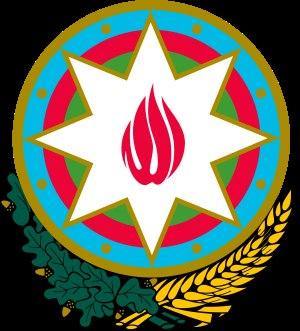
Le ministère des Affaires étrangères de l'Azerbaïdjan est une agence gouvernementale de niveau ministériel en République d'Azerbaïdjan chargée de conduire et de concevoir la politique étrangère azerbaïdjanaise.
Le ministère des Finances de la République d'Azerbaïdjan est une agence gouvernementale du gouvernement de l'Azerbaïdjan chargée de la réglementation du secteur financier en République azerbaïdjanaise. Le ministère est dirigé par Samir Charifov.
Le Ministère des Affaires étrangères de l'Azerbaïdjan est une agence gouvernementale de niveau ministériel en République d'Azerbaïdjan chargée de conduire et de concevoir la politique étrangère azerbaïdjanaise.
Le ministère de la Défense de la République d'Azerbaïdjan est le ministère azerbaïdjanais associé à l'armée azerbaïdjanaise.
Le Cabinet d'Azerbaïdjan est composé de la manière suivante :